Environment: real
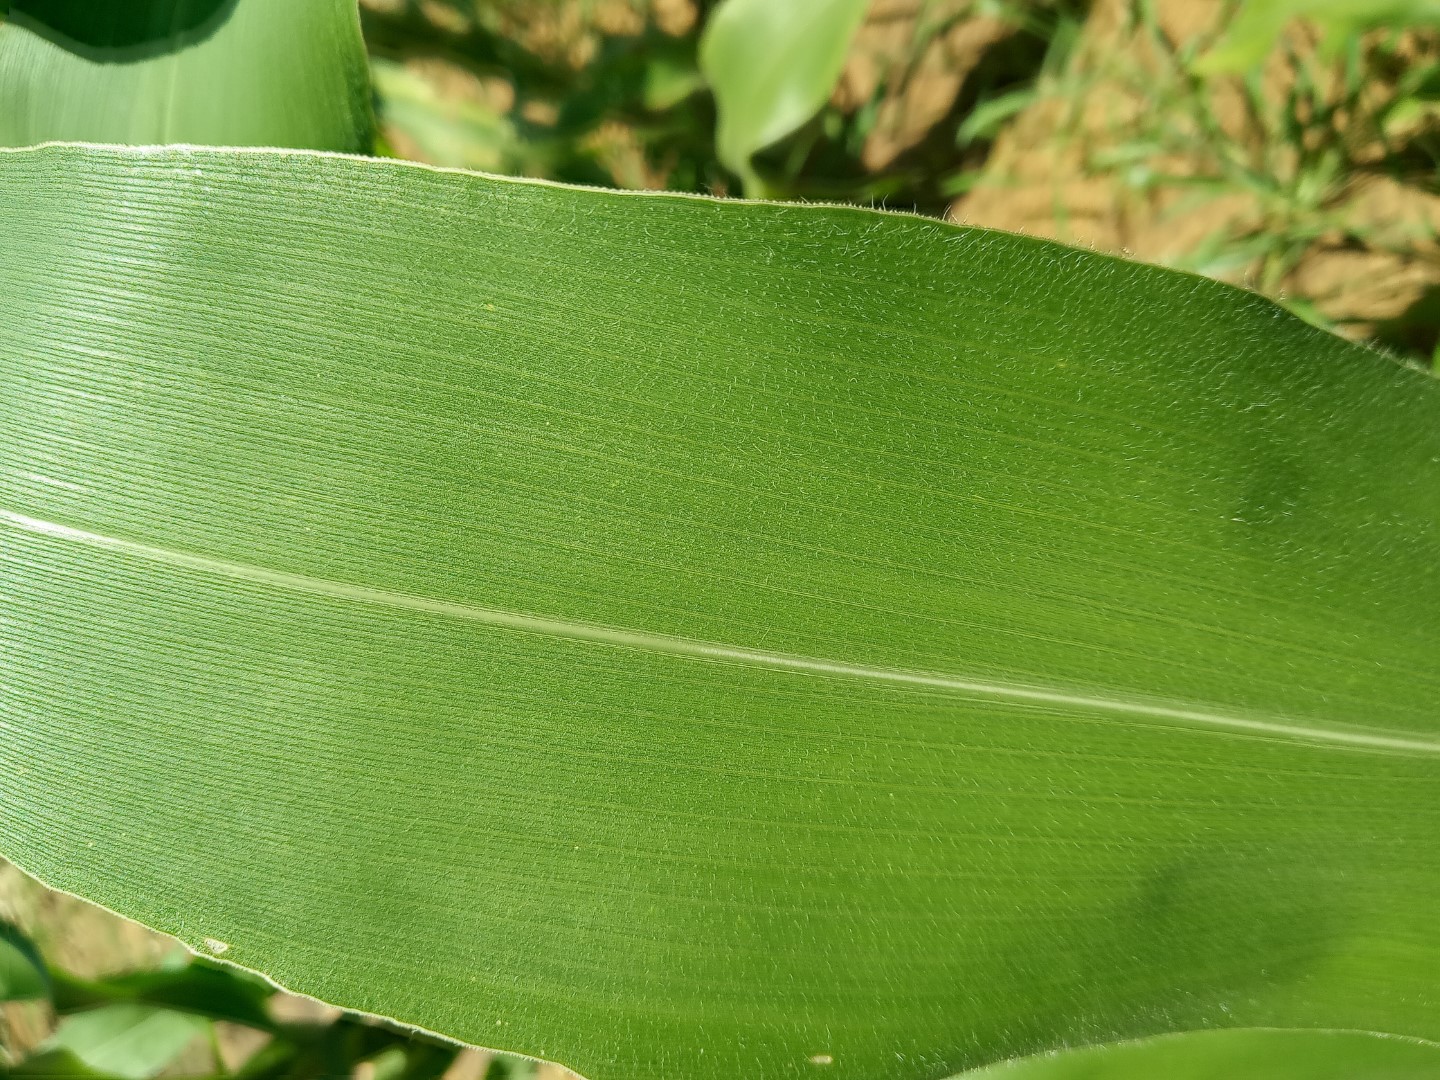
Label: healthy